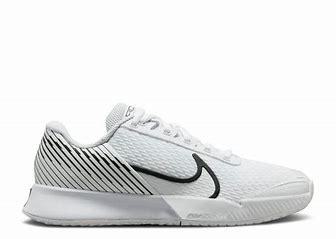
Brand: Nike
Model: Court Air Zoom Vapor Pro 2